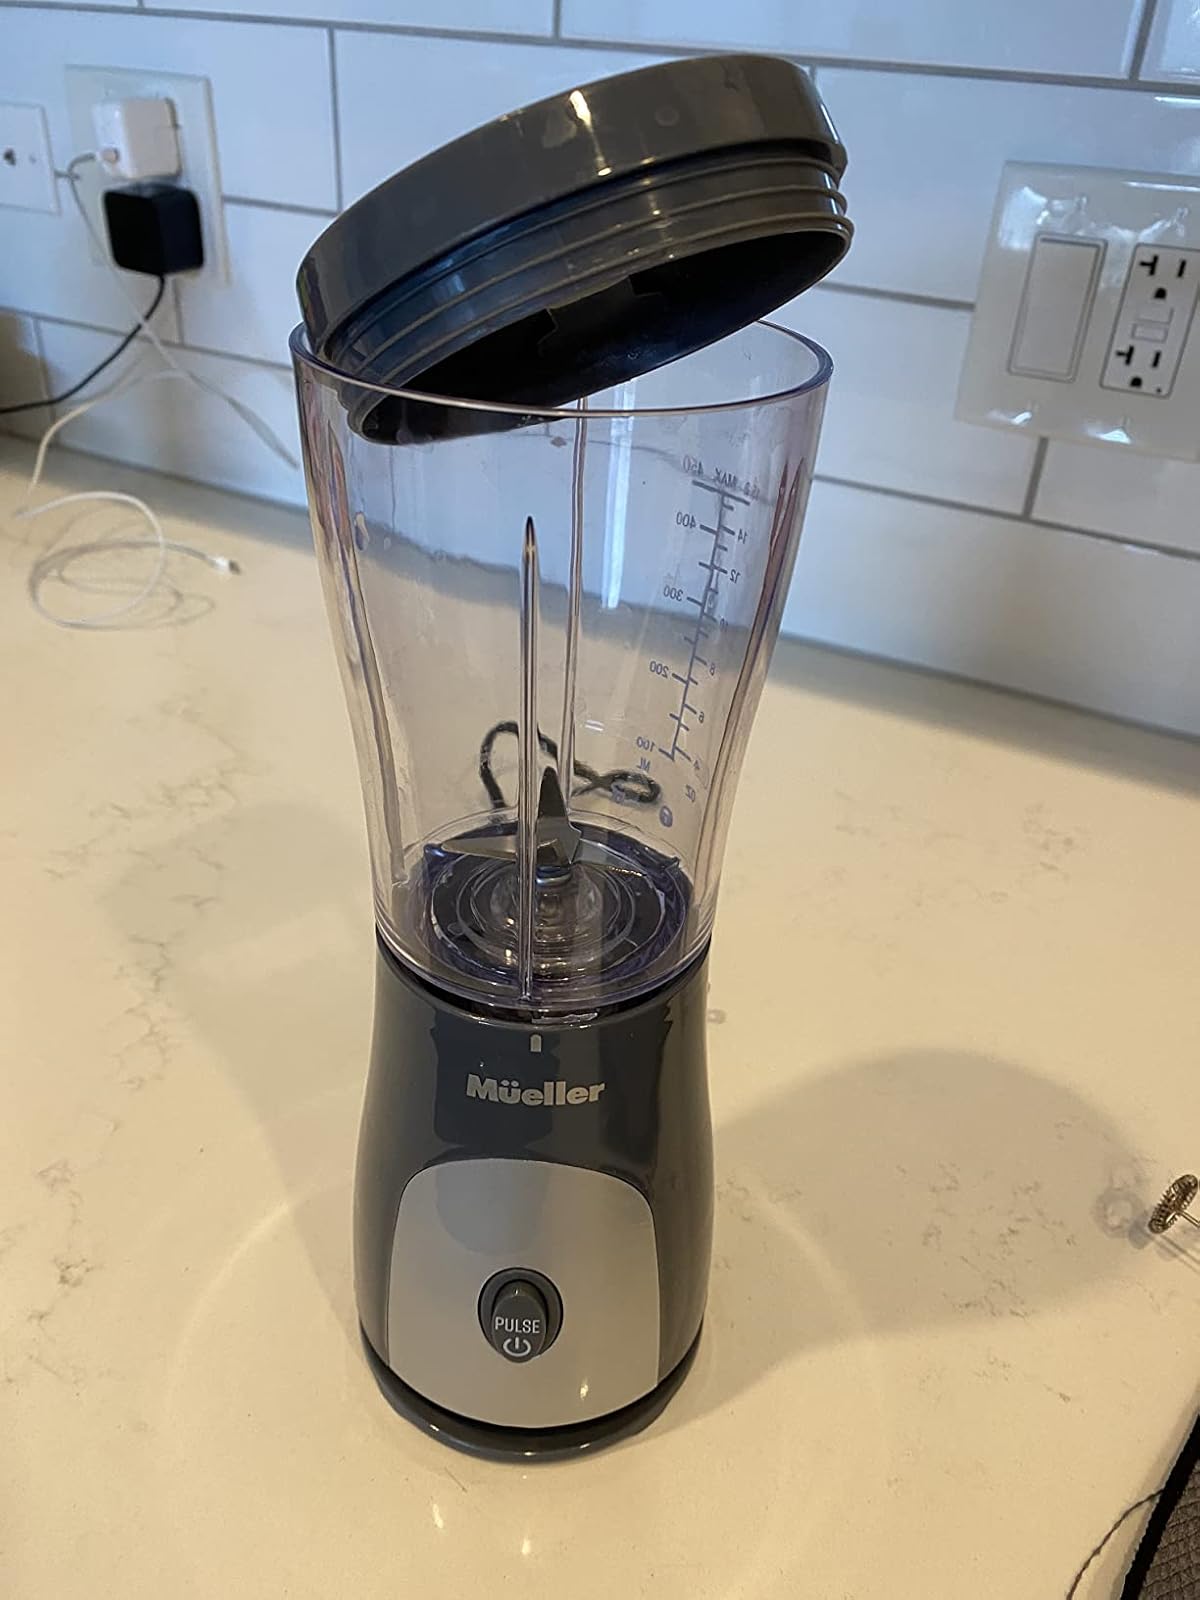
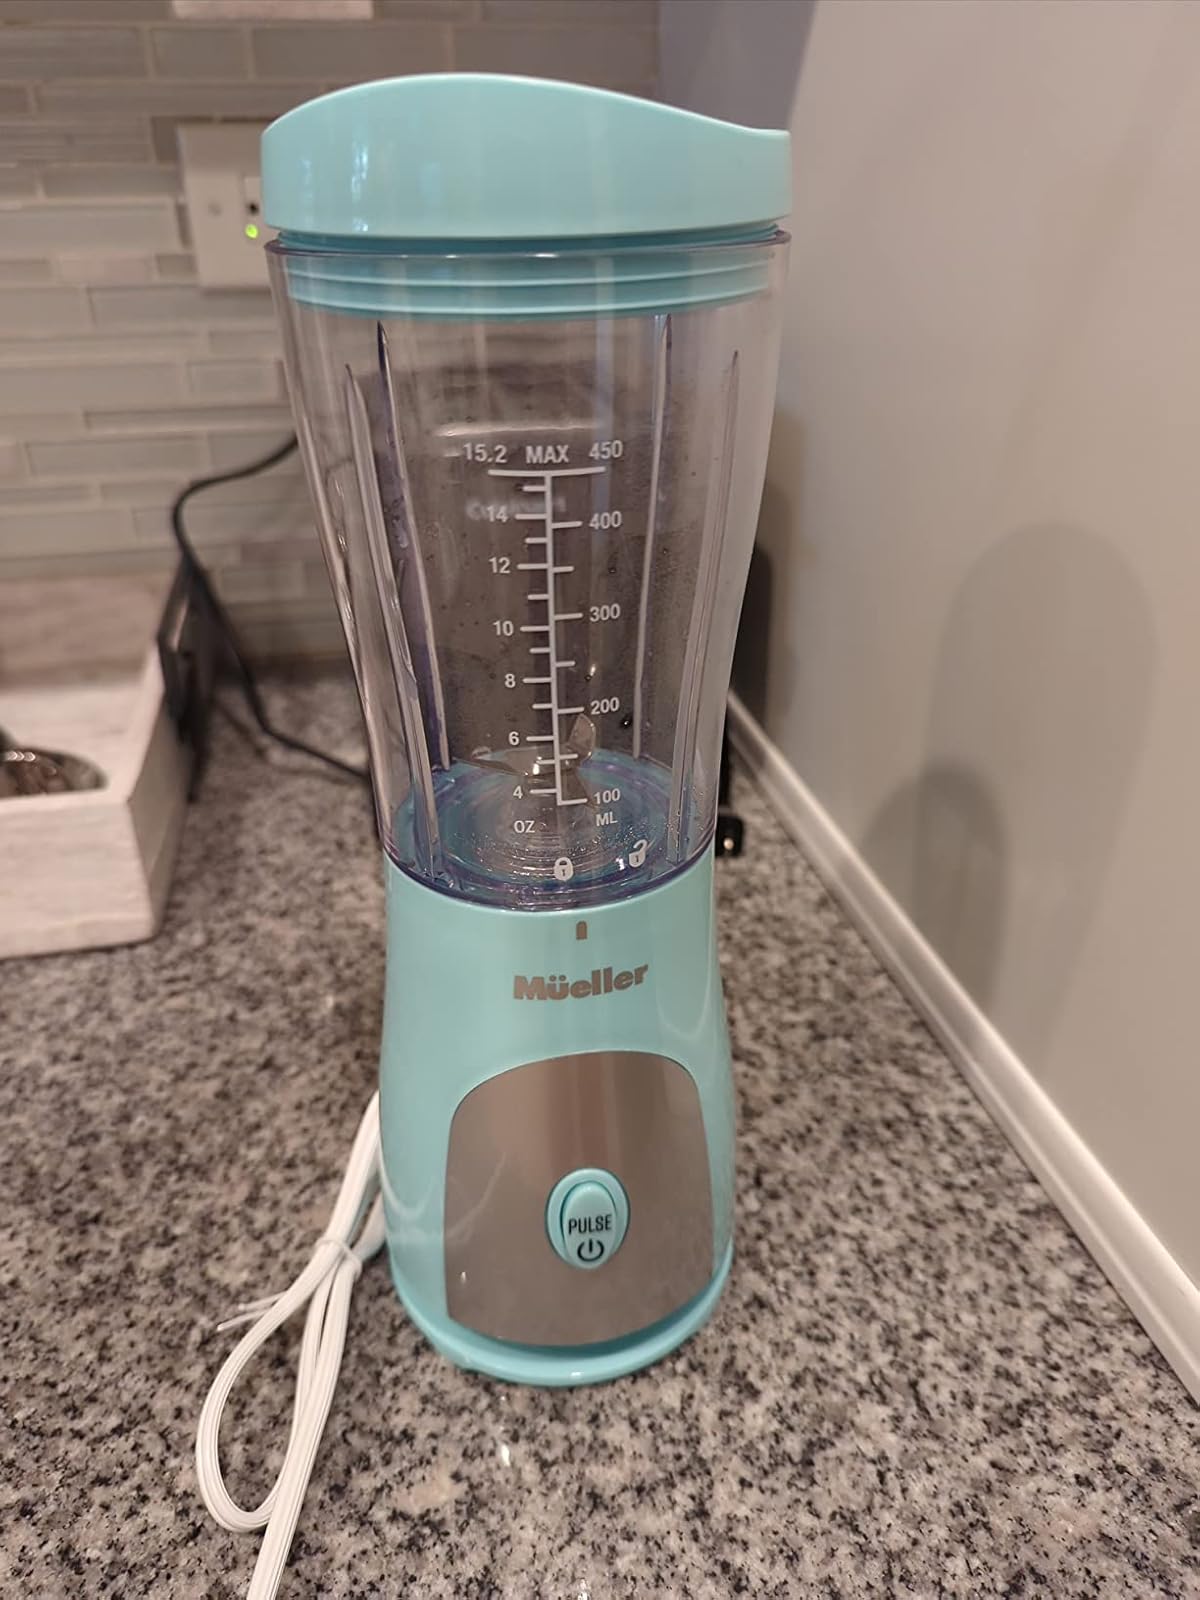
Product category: items_blender
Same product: no